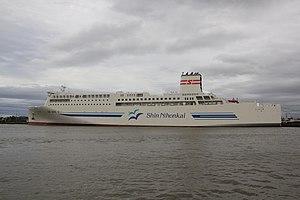
Le Lavender est un ferry rapide de la compagnie japonaise Shin Nihonkai Ferry. Construit entre 2016 et 2017 aux chantiers Mitsubishi Heavy Industries de Shimonoseki, il navigue depuis mars 2017 sur les liaisons entre les îles d'Honshū et d'Hokkaidō.